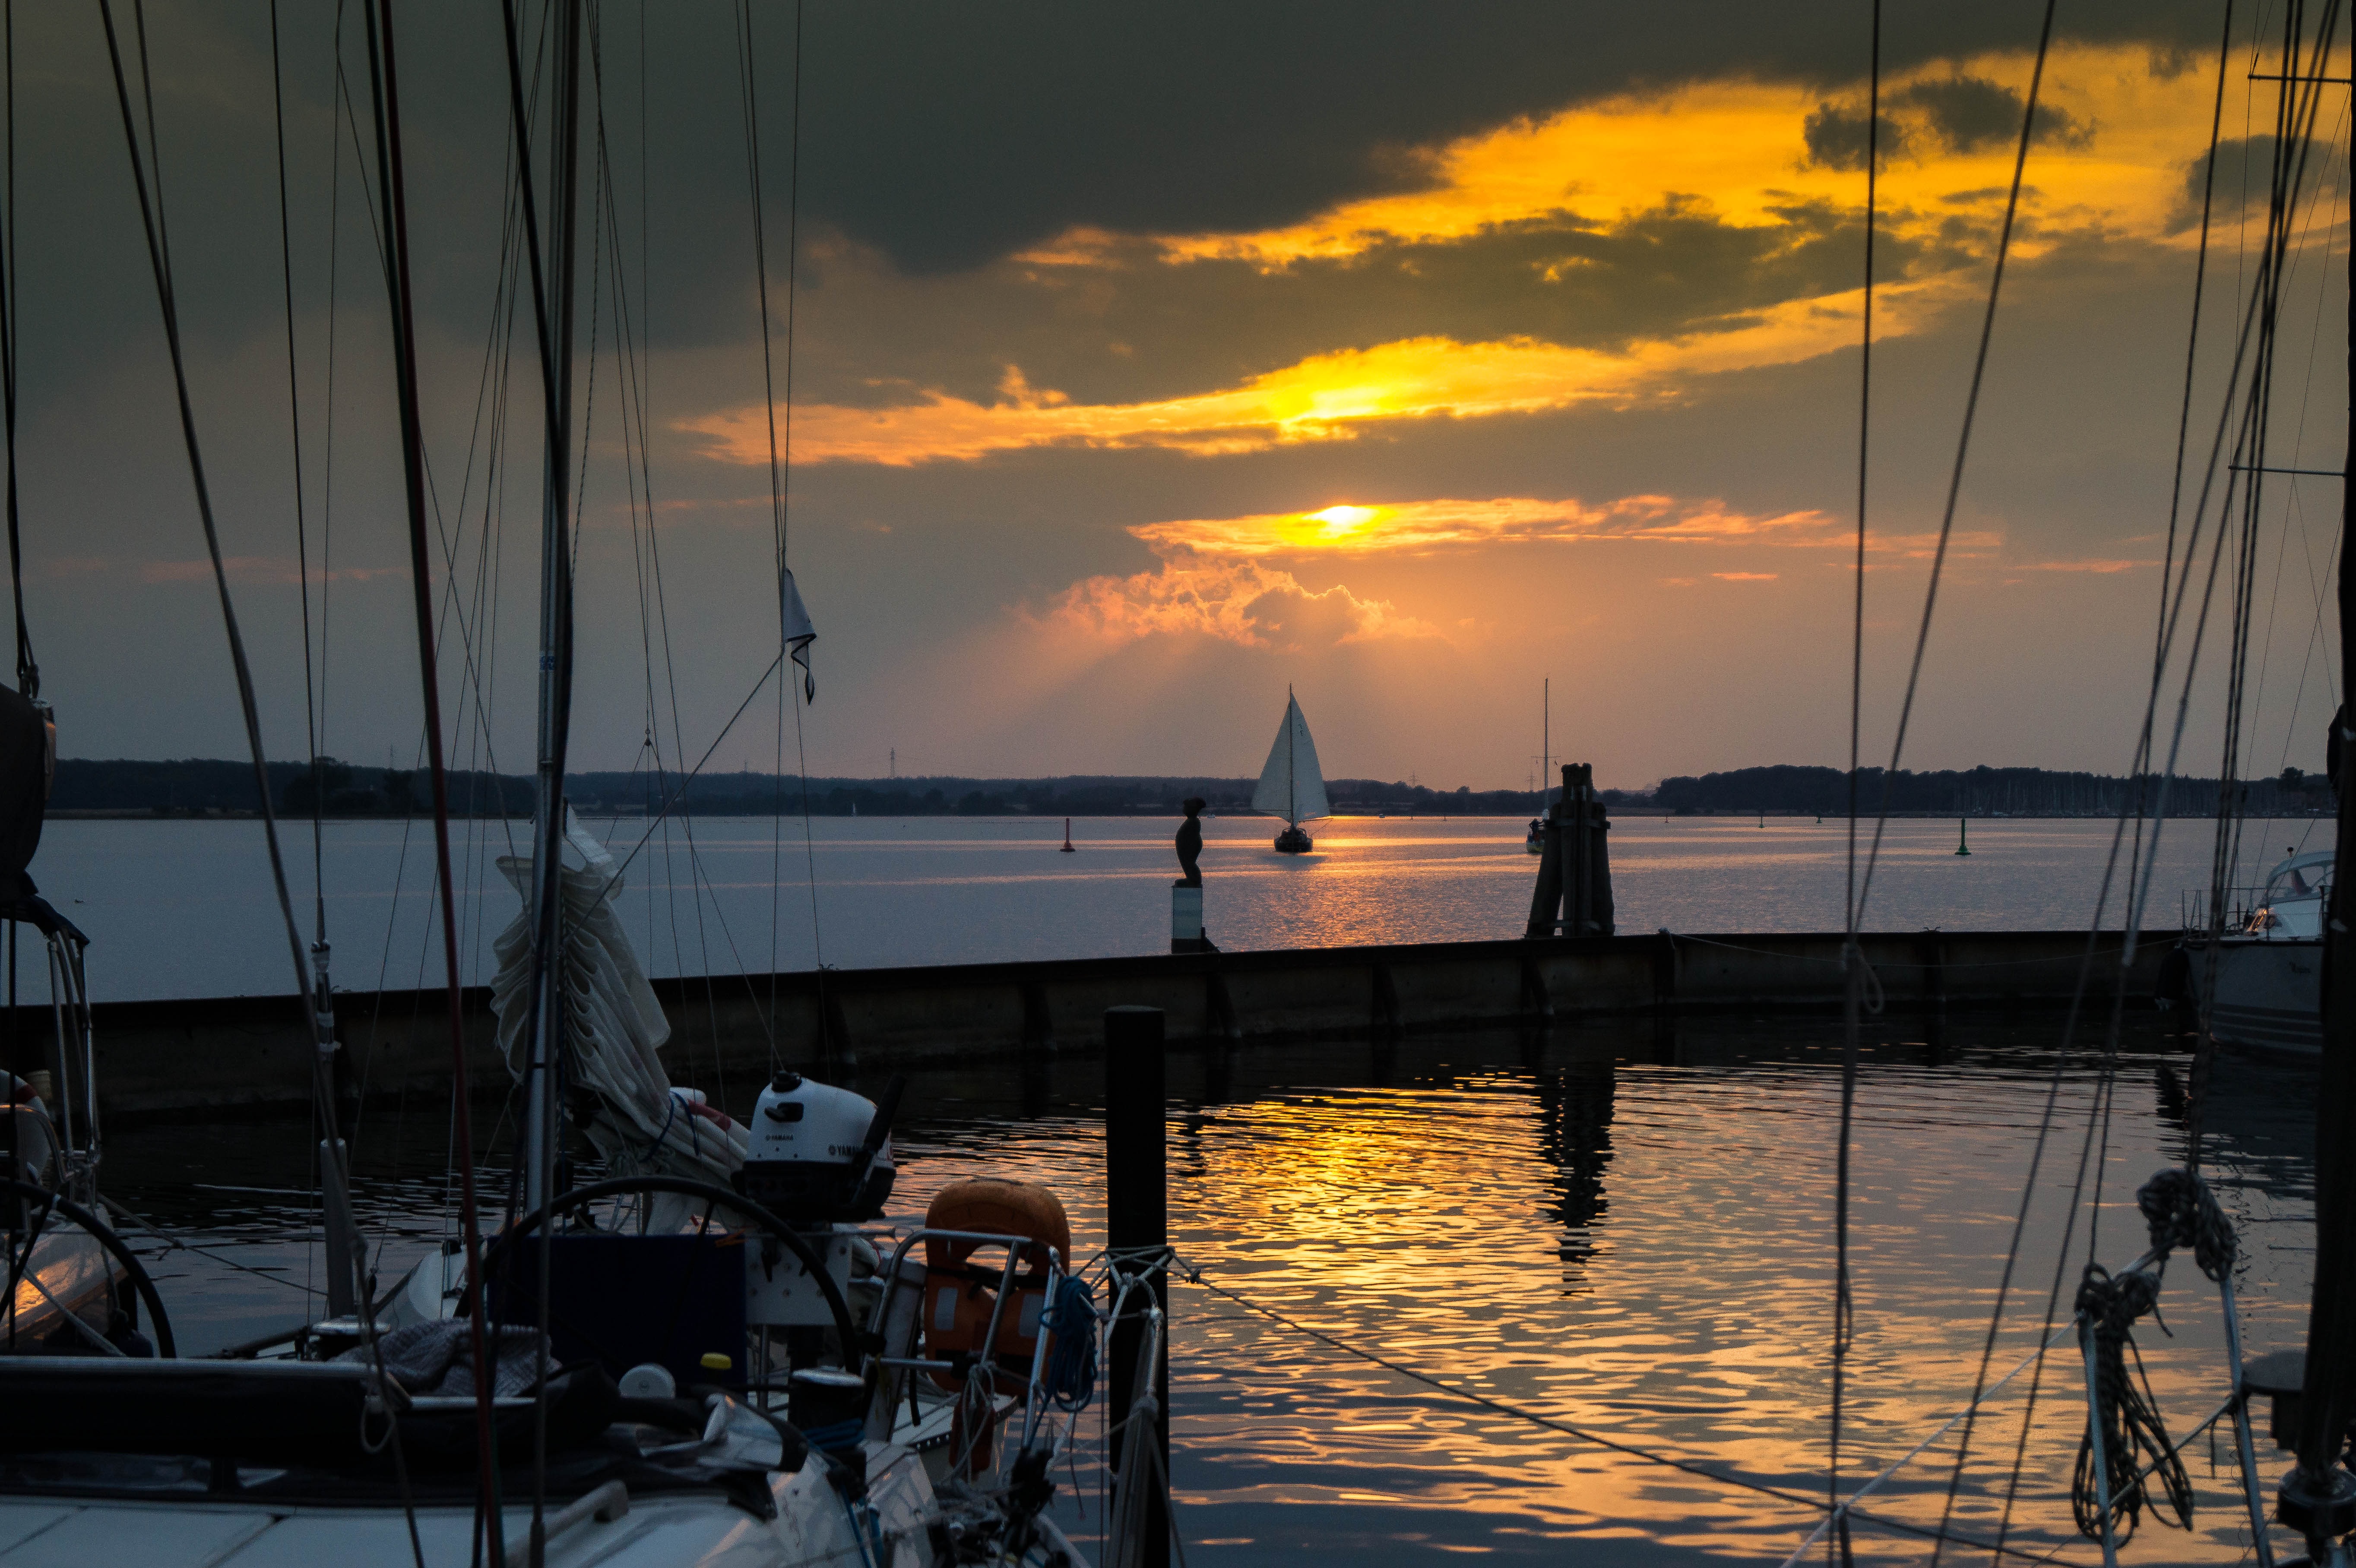
sea, dock, sunrise, sunset, boat, dusk, evening, reflection, vehicle, mast, marina, port, sailboat, schlei, approximately